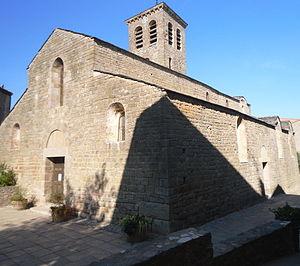
Église Saint-Martin à Escales
Cet article recense les monuments historiques de l'Aude, en France.
L'église Saint-Martin est une église romane située à Escales, village situé dans le nord du massif des Corbières, dans le département français de l'Aude en région Occitanie.
Cet article recense les monuments historiques français classés en 1913.